Collier's Flintlock Revolver

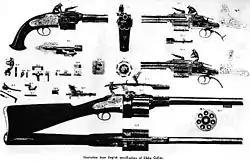
Collier's revolving flintlock pistols and carbines

Collier's Flintlock Revolver was a flintlock revolver that was invented by Boston-born gunsmith Elisha Haydon Collier and manufactured by John Evans & Son of London. Collier's Flintlock Revolver was not self rotating but it was self-priming: a compartment automatically released gunpowder into the pan when the hammer was cocked.